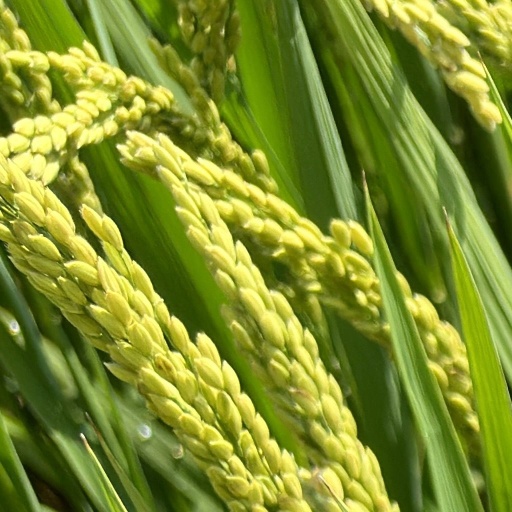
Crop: rice